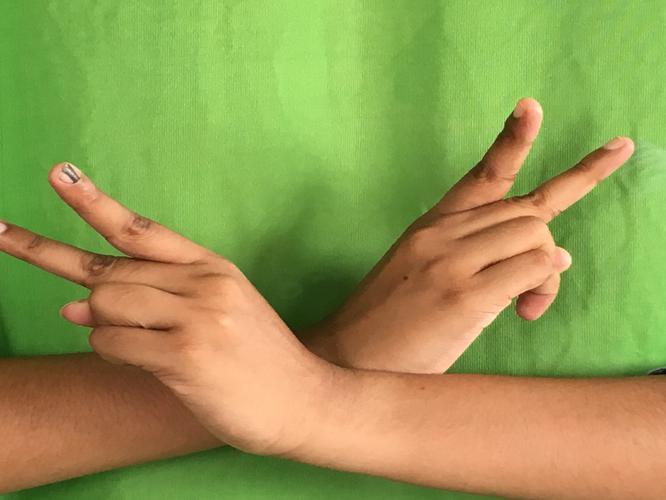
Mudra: Kartariswastika
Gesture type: double_hand